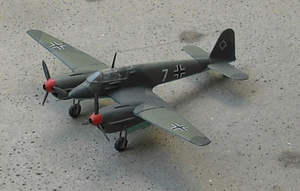
Le Focke-Wulf Fw 187 Falke était un chasseur allemand développé vers la fin des années 1930. Il fut conçu par Kurt Tank comme un chasseur bimoteur à hautes performances, bien que la Luftwaffe n'ait jamais vu l'utilité, d'un chasseur à mi chemin entre le Messerschmitt Bf 109 et le Messerschmitt Bf 110. Les derniers prototypes furent adaptés en version biplace pour concurrencer les Bf 110 dans leur rôle de Zerstörer, mais seulement 9 unités seront construites.